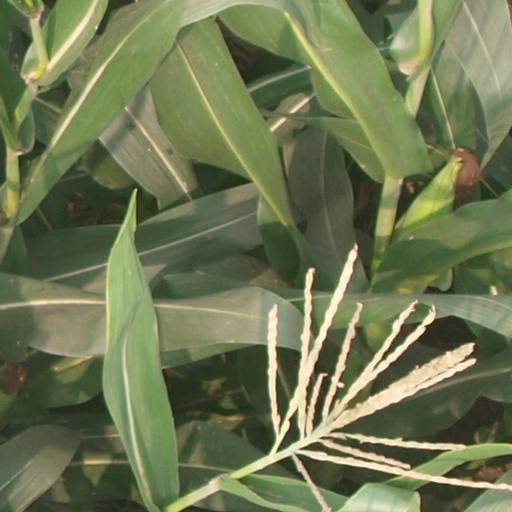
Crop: maize; corn